Tom Wilkes

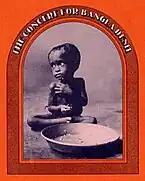
Detail from Wilkes's cover for "The Concert for Bangladesh"

Album package, photography and design for George Harrison and Friends' "Concert for Bangladesh" album (1971) was provided by Tom Wilkes and Barry Feinstein for Camouflage Productions. Wilkes also provided design and photography for the subsequent Apple Films movie release. In 2005, he contributed to the documentary "The Concert for Bangladesh Revisited with George Harrison and Friends", as part of the DVD release for the concert film.